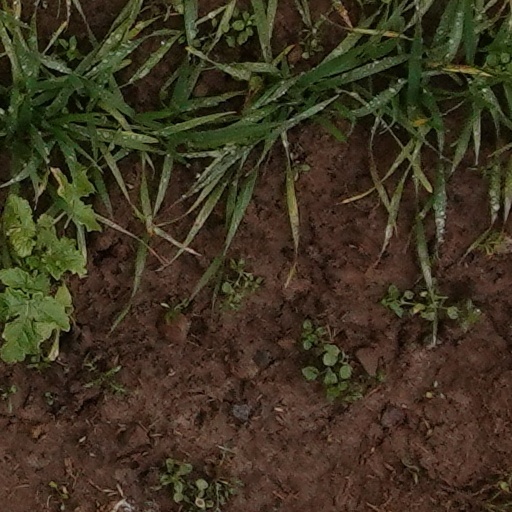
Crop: wheat